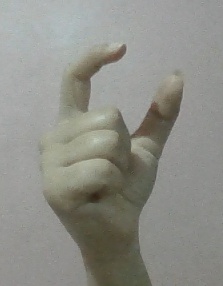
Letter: nun